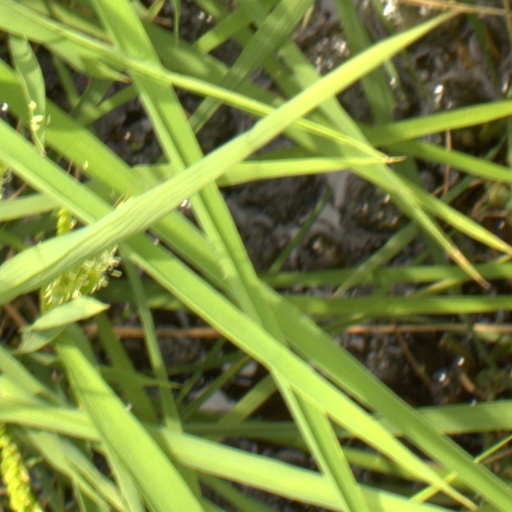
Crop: rice